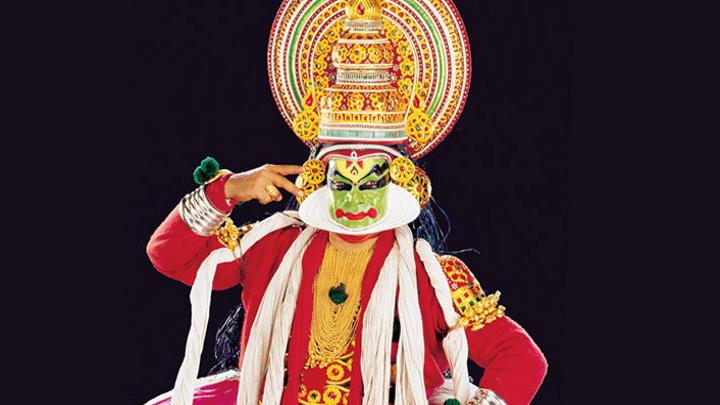
Dance form: kathakali